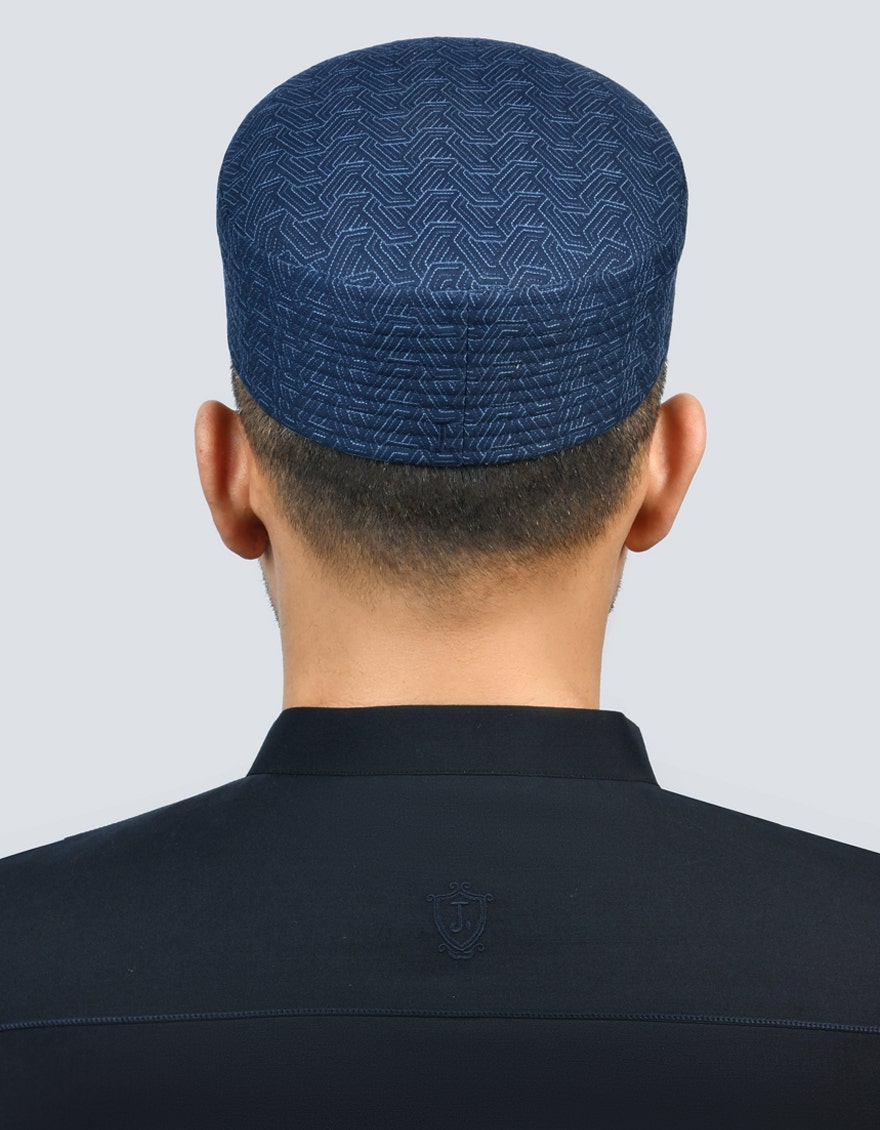
blue muslim cap